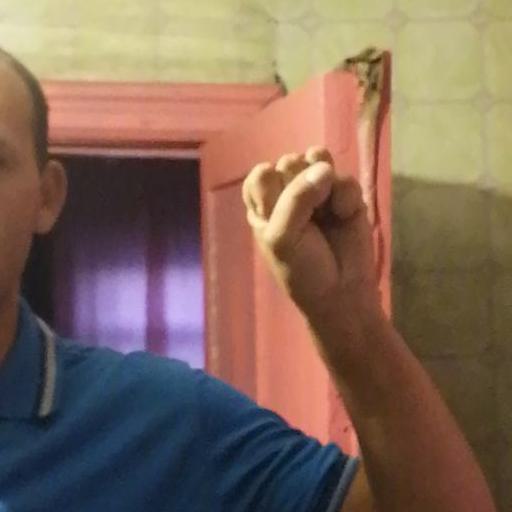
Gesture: fist